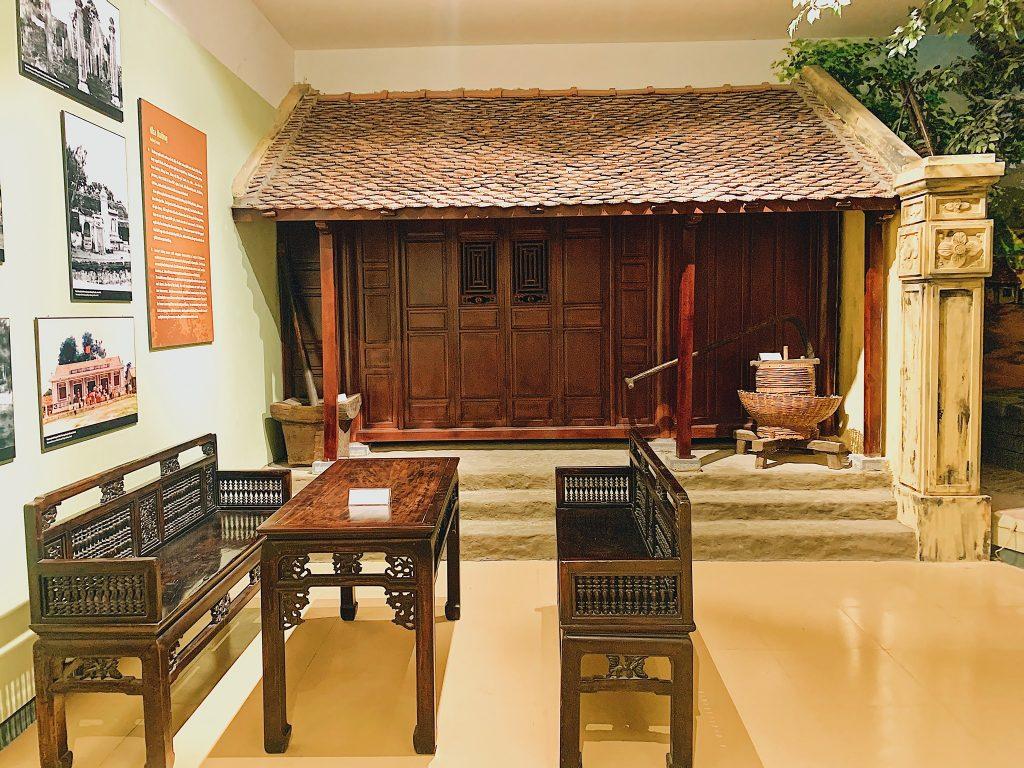
có một mô hình ngôi nhà cổ ở trong căn phòng